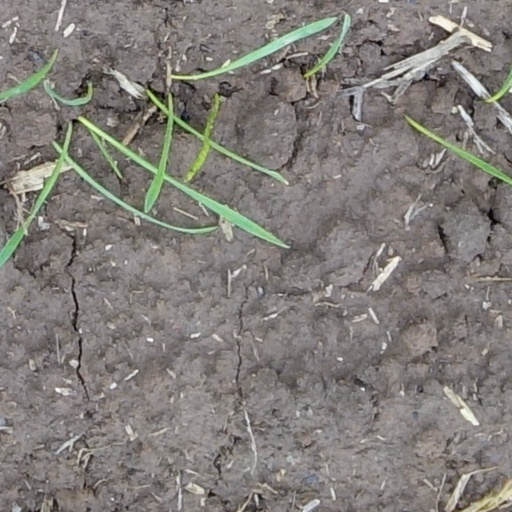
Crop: wheat